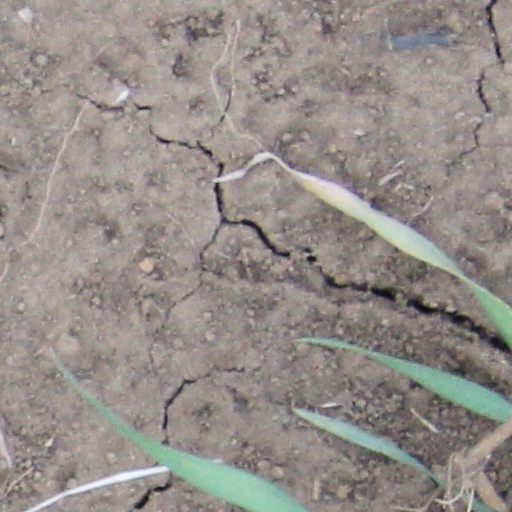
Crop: wheat